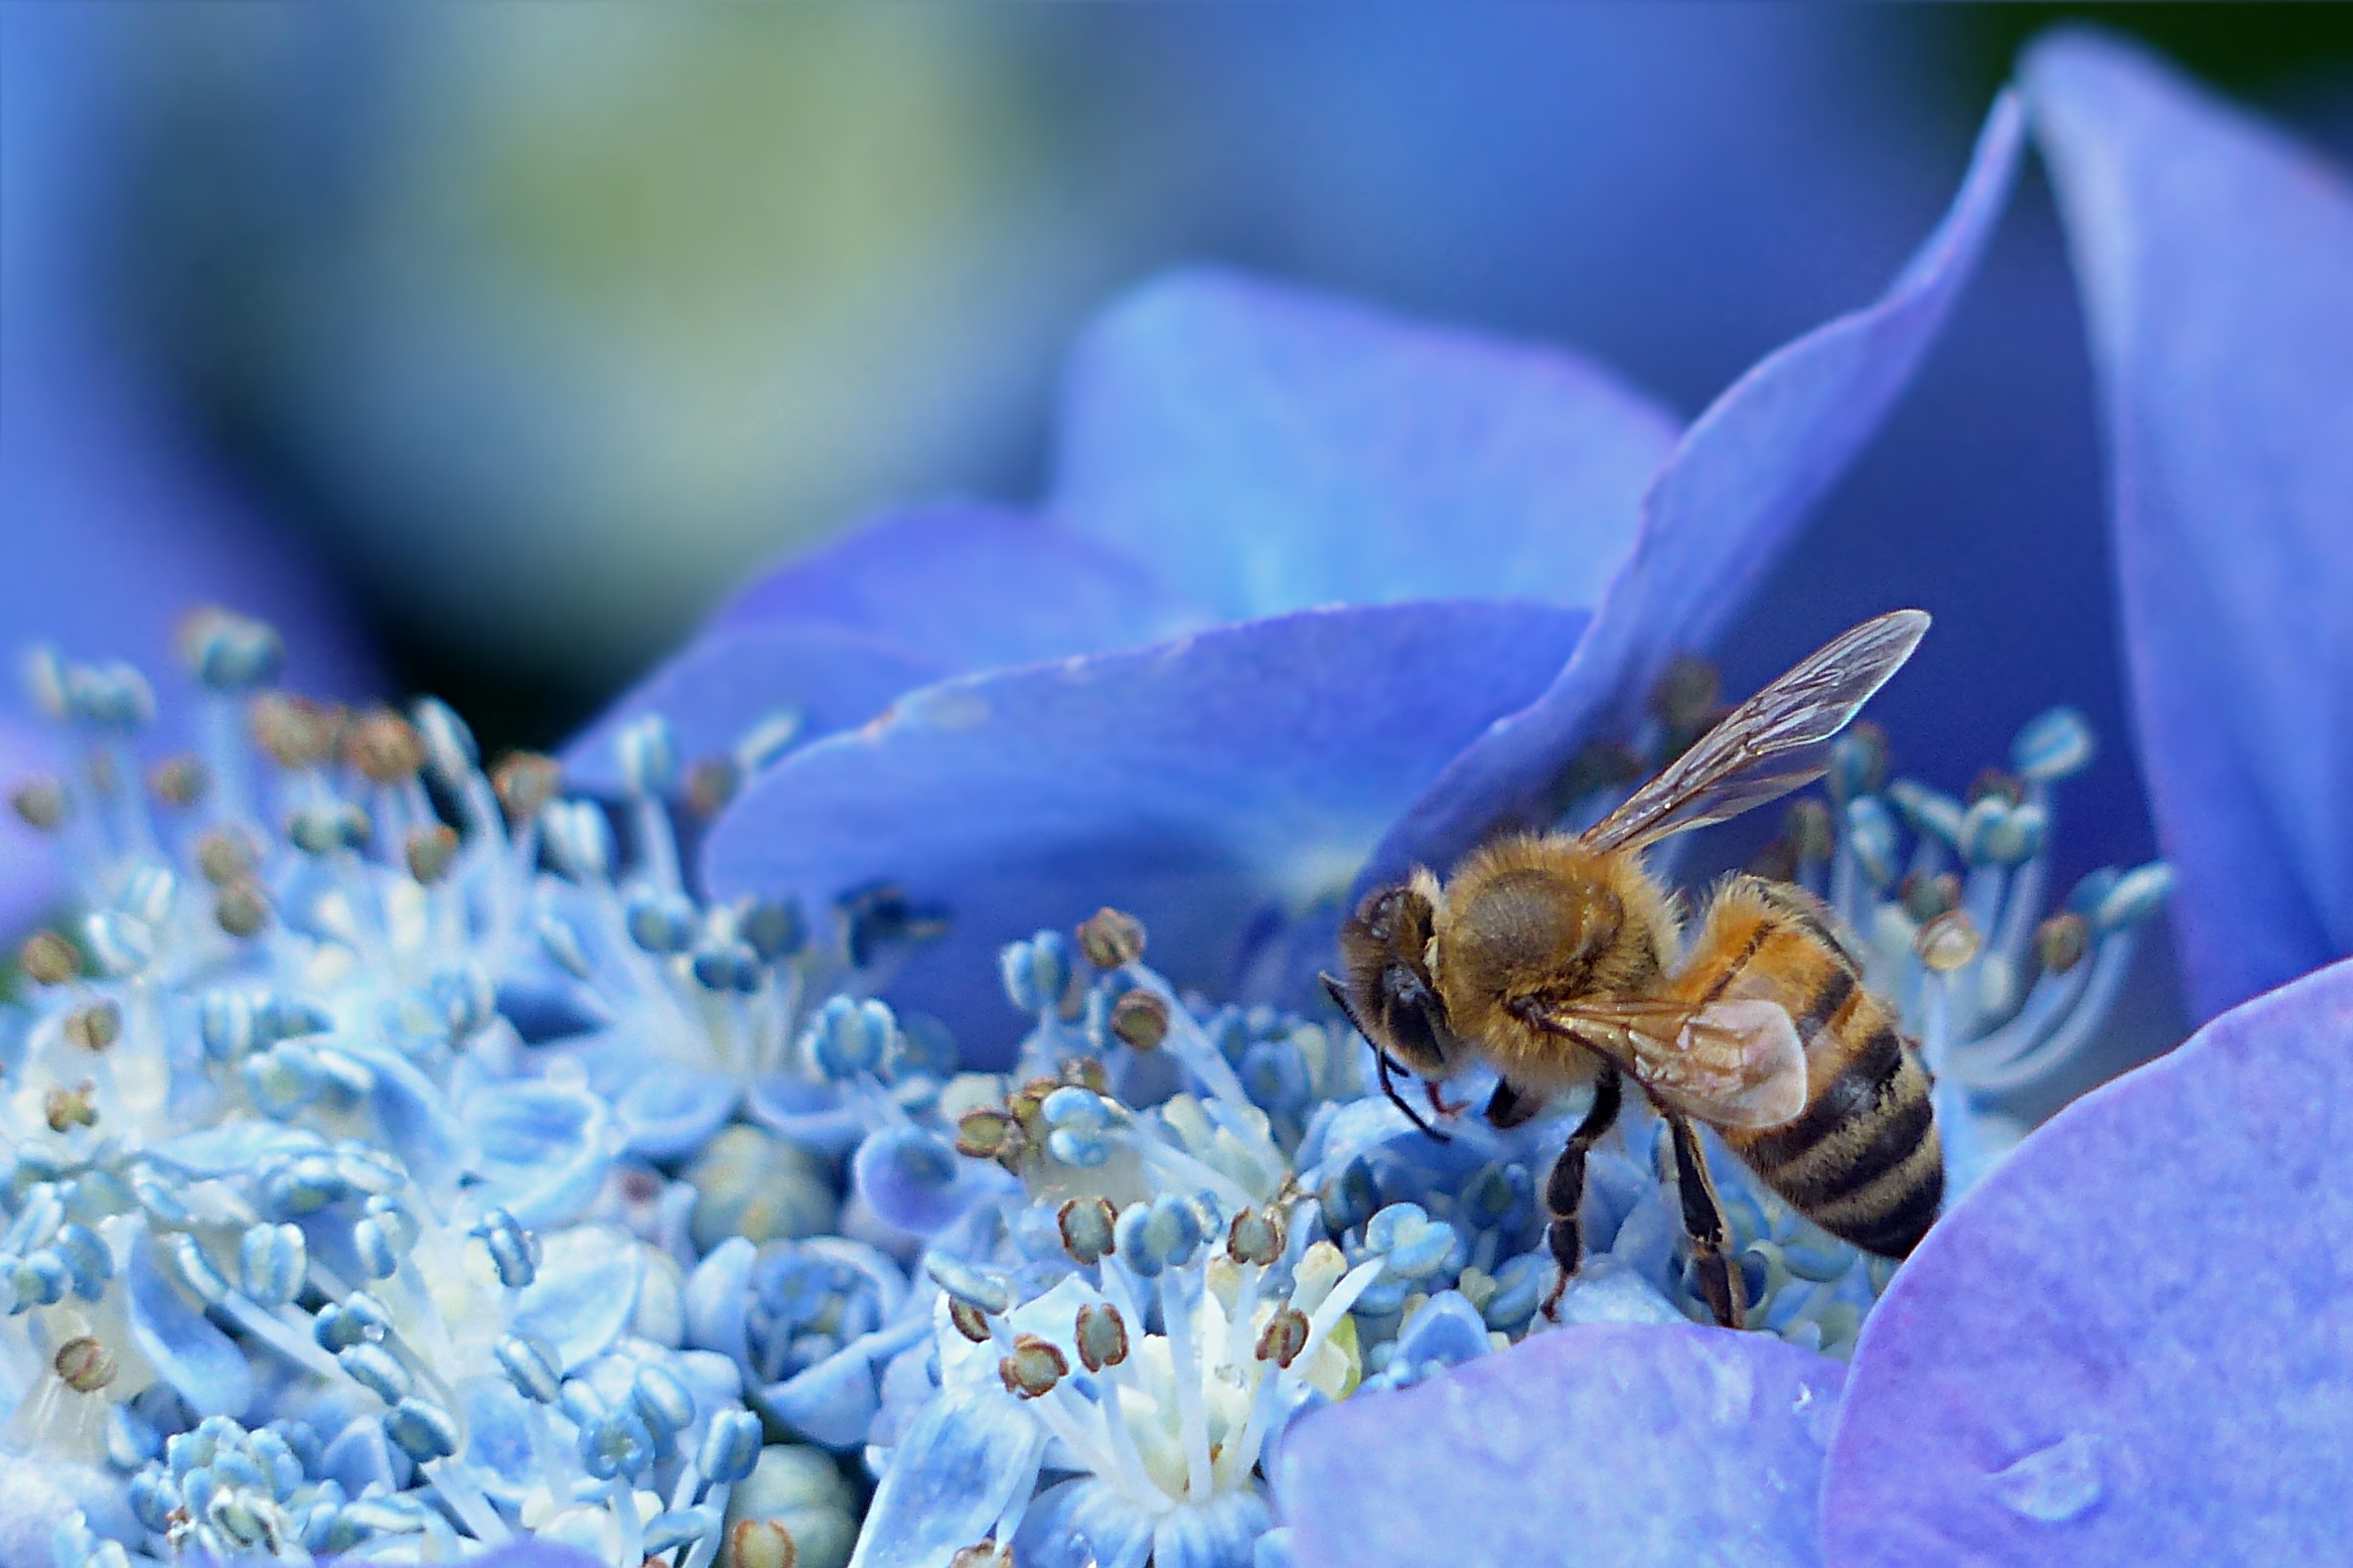
blossom, plant, photography, flower, petal, pollen, insect, blue, flora, hydrangea, fauna, invertebrate, close up, bee, nectar, apis, macro photography, honey bee, membrane winged insect